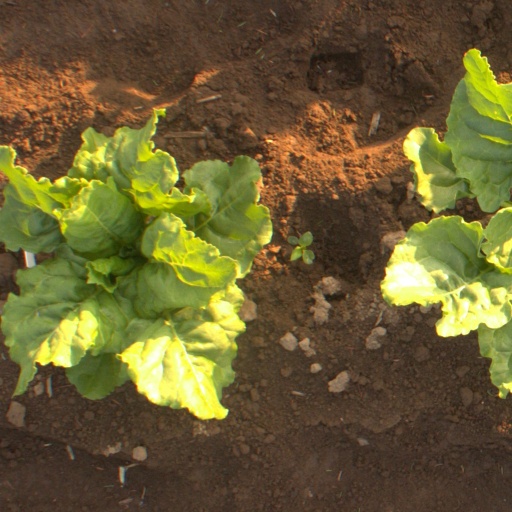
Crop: sugar beet